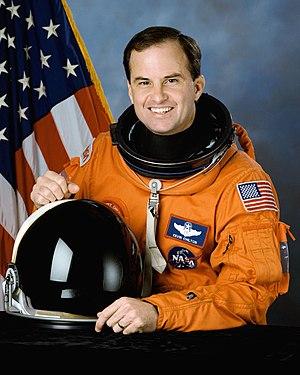
Kevin Patrick Chilton dit Chili est un astronaute américain né le 3 novembre 1954.